Emesa helmet

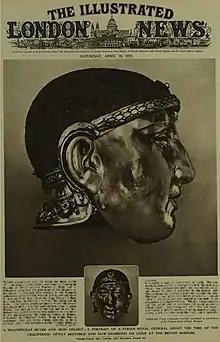
30 April 1955 front cover of "The Illustrated London News", issued shortly after the helmet's restoration

After its discovery, the Emesa helmet underwent several unsuccessful restorations. The primary problem was the oxidisation of the iron core, which created blisters and cracks in the silver covering. Immediately after discovery, the helmet was sent to Paris for restoration by "MM. André père et fils"; only light work was carried out due to the hope that the Syrian climate would help slow the rate of oxidisation, and due to limited funds, but the helmet continued to deteriorate. By 1952, the helmet was described as being significantly more damaged than it had been when excavated, and in urgent need of further work. Eventually it was taken to the British Museum, where a final restoration was finished in 1955. This was done by Herbert Maryon, who in 1946 had reconstructed the Anglo-Saxon Sutton Hoo helmet. In 1956, an account of the process was published by Harold Plenderleith, keeper of the museum's research laboratory. Examination found the silver to be brittle, with cracks that had been filled in by a dark stopping substance. The iron behind the face mask had rusted, putting further stress on the silver and forcing the cracks open by as much as . The face mask—held on by wire, as the hinge had detached—was therefore removed from the helmet to be worked on.